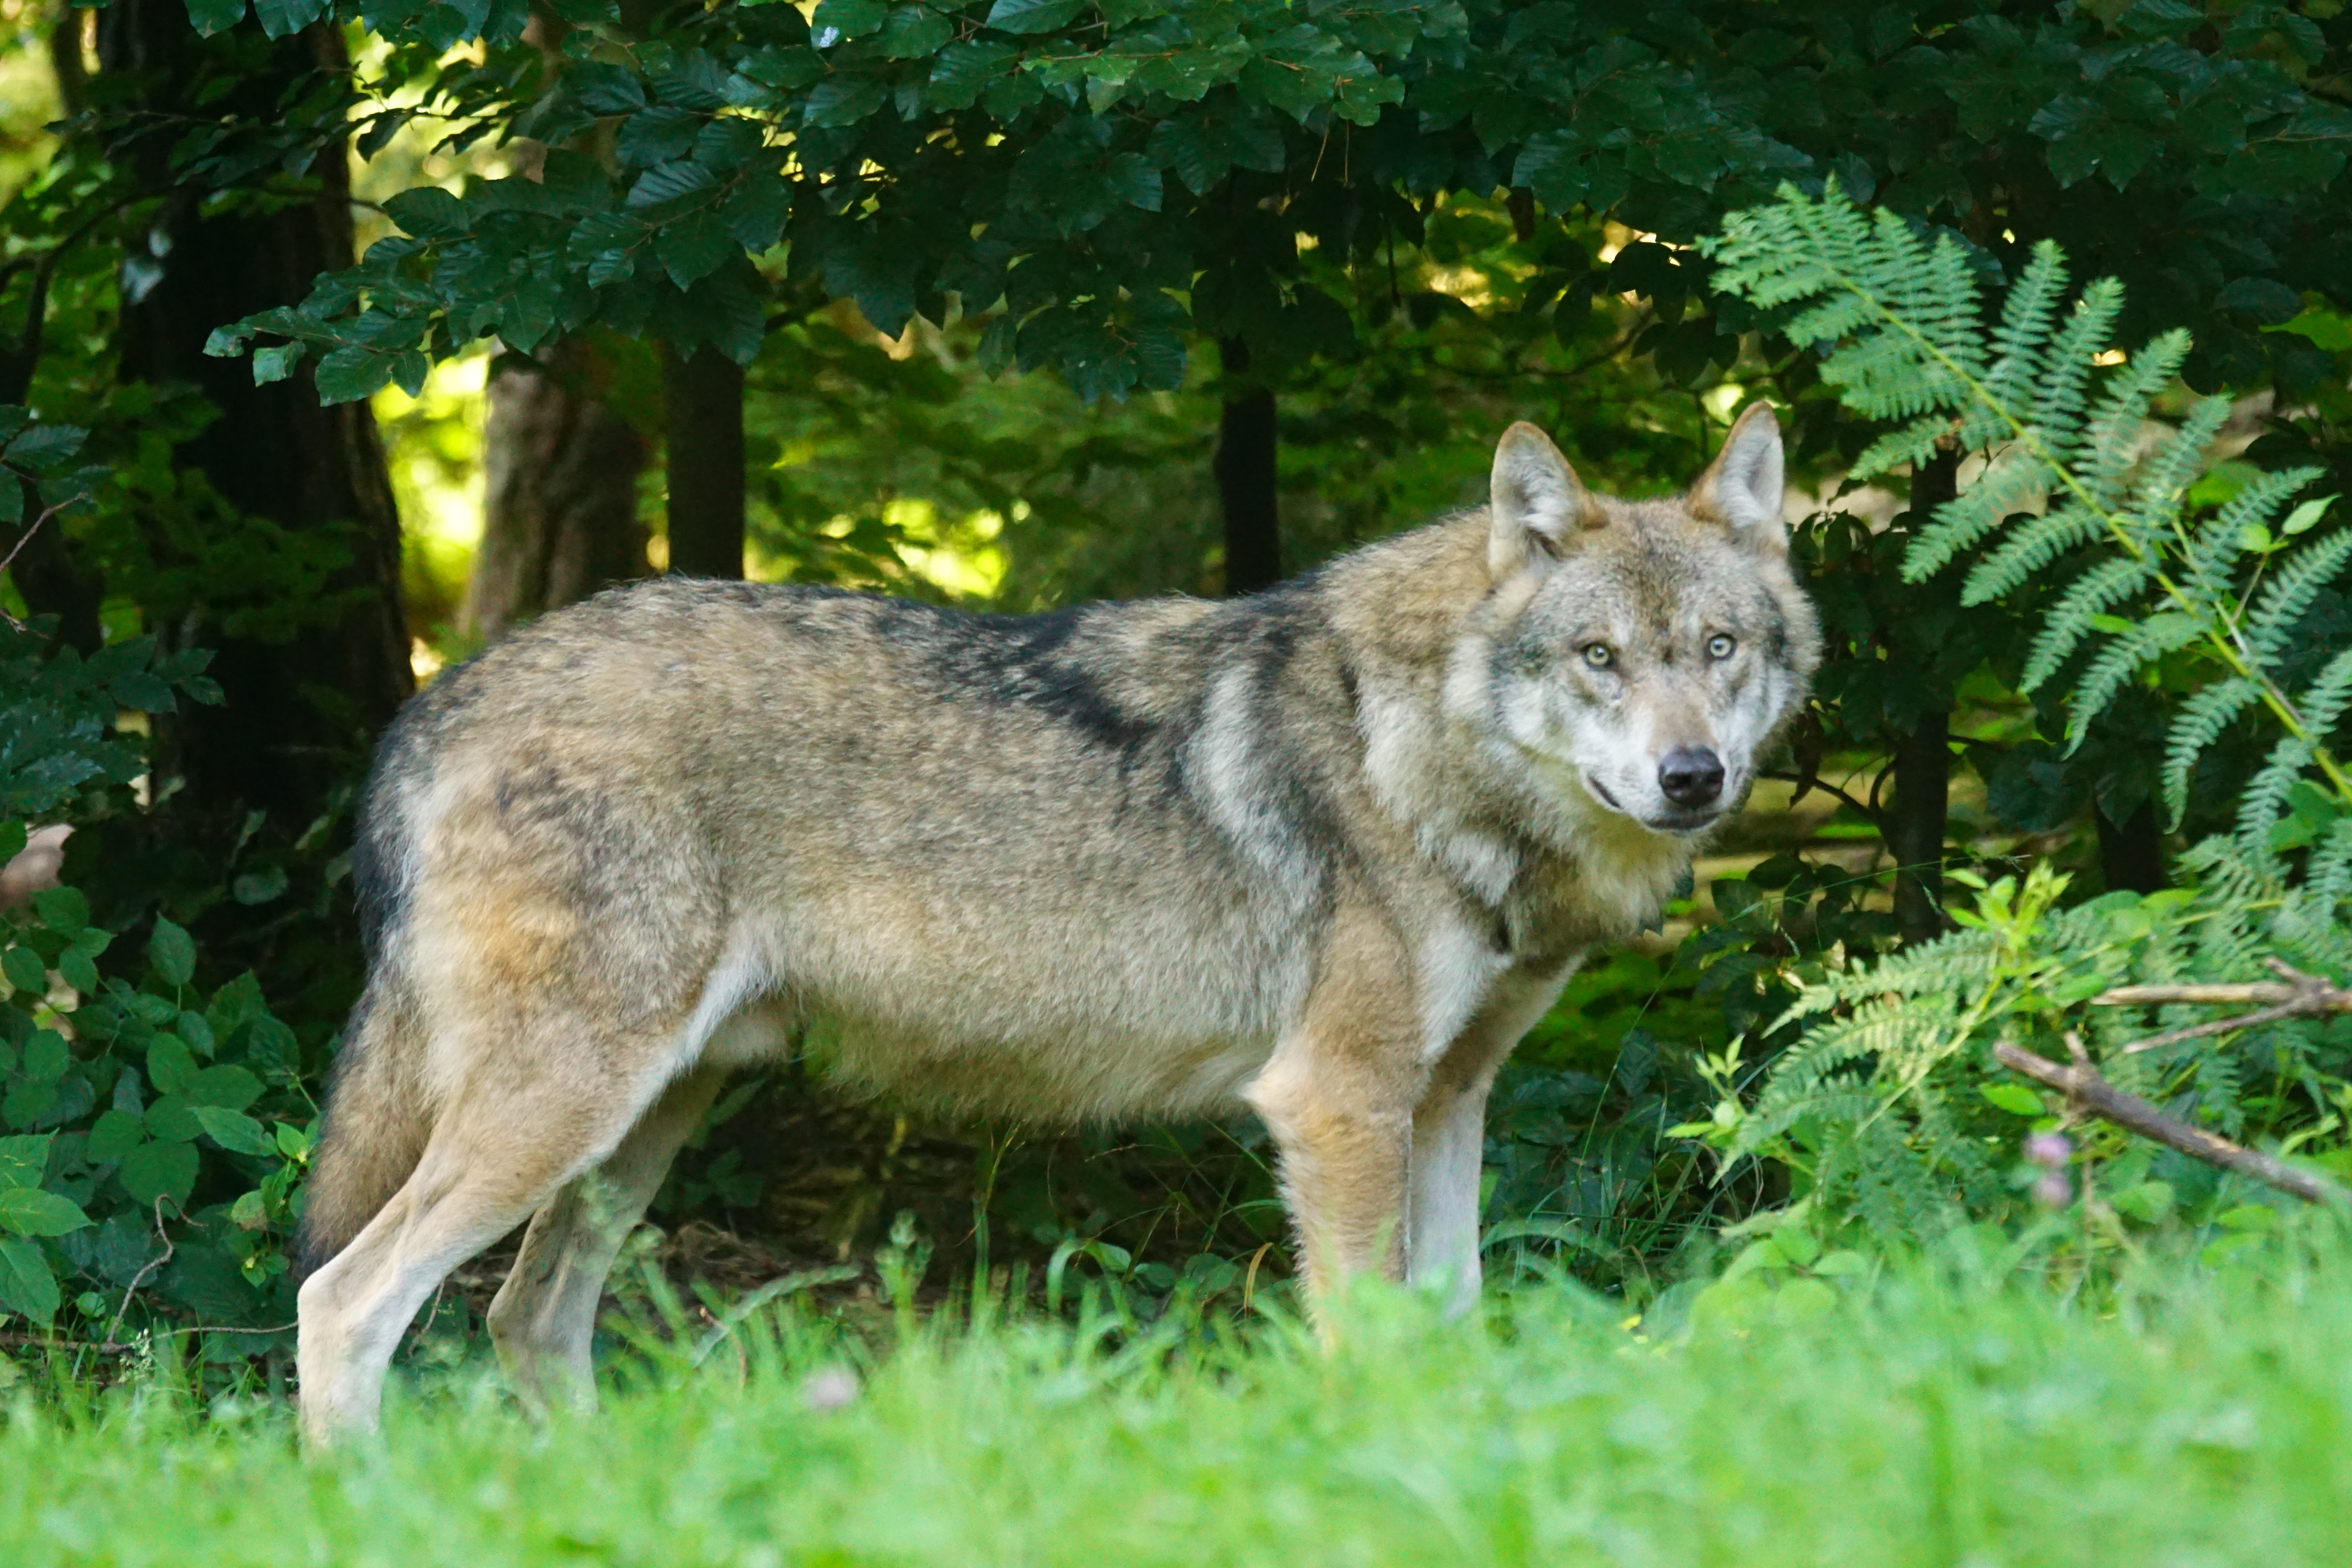
nature, forest, grass, animal, canine, wildlife, fur, mammal, wolf, predator, coyote, fauna, side view, plants, close up, trees, wild animal, leaves, woods, snout, vertebrate, staring, carnivore, wildlife photography, canidae, animal photography, dog like mammal, red wolf, kit fox, saarloos wolfdog, wolfdog, czechoslovakian wolfdog, dog breed group, east siberian laika, west siberian laika, canis lupus tundrarum, tamaskan dog, native american indian dog